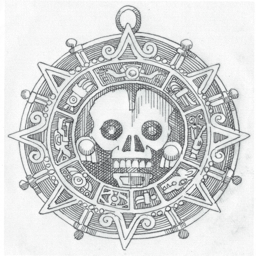
the first drawing of the coin .